Harry Kraf

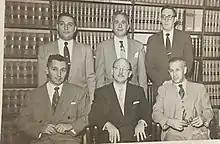
Harry Kraf (bottom row, center)

Harry Kraf (January 1, 1907 – December 22, 1989) was an American lawyer and politician from New York.